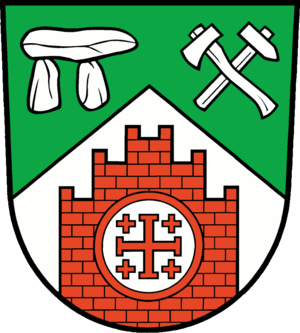
Heiligengrabe est une commune allemande de l'arrondissement de Prignitz-de-l'Est-Ruppin dans le Brandebourg. Sa population était de 4 693 habitants au 31 décembre 2010. Elle comprend une quinzaine de villages et une dizaine de localités rurales.